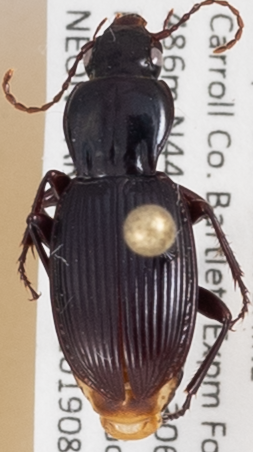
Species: Pterostichus tristis
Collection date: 2019-08-07
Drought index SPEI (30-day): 0.264
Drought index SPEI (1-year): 1.13
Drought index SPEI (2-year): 0.88